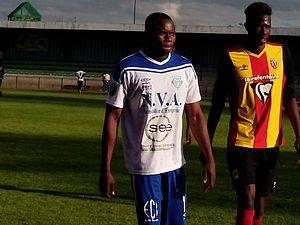
Patrick Etshimi lors du match Lens B / Entente SSG, comptant pour la vingt-septième journée du Championnat de CFA 2016-2017, le 22 avril 2017.